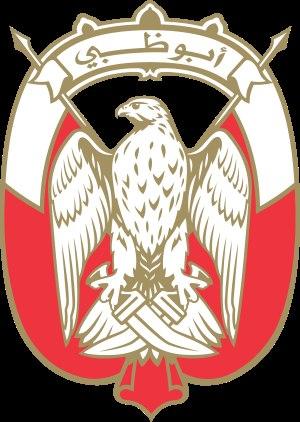
La famille des Al Nahyane est la dynastie régnante dans l'émirat d'Abou Dabi depuis le milieu du XVIIIᵉ siècle. Elle assure la présidence de la fédération des Émirats arabes unis depuis leur création en 1971. C'est la dynastie la plus ancienne d'Arabie, puisqu'elle règne dans le pays depuis le XVIIIᵉ siècle. La famille est une branche des Al Bou Falah et appartenait à la confédération des Bani Yas, dont une autre branche, les Al Maktoum, règnent sur l'émirat de Dubaï. Les Al Nahyane étaient minoritaires au sein de cette confédération, mais jouaient néanmoins un rôle important en désignant le chef de tribu.